Thomas de Maizière

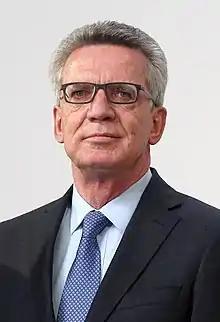
De Maizière in 2017

Karl Ernst Thomas de Maizière (born 21 January 1954) is a German politician of the Christian Democratic Union (CDU) who served as Federal Minister of the Interior from 2009 to 2011 and 2013 to 2018, as well as Federal Minister of Defence from 2011 to 2013. He previously served as Head of the Chancellery and Federal Minister for Special Affairs in the First Merkel cabinet from 2005 to 2009. Since 2009, he has been a member of the Bundestag for Meißen.